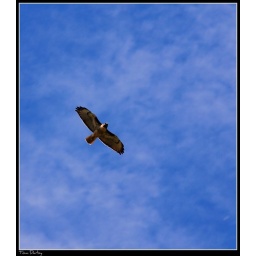
A hawk flying over a field in Redmond, WA.